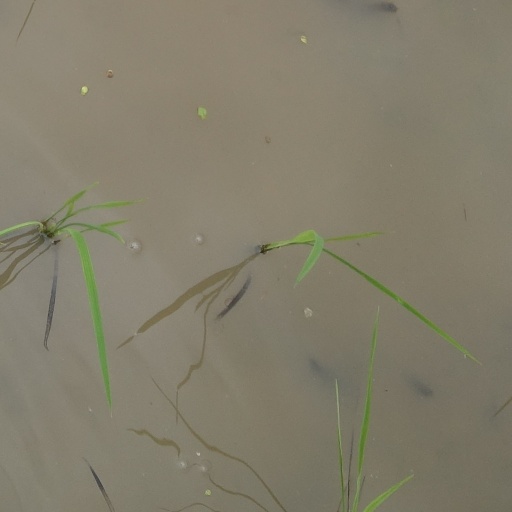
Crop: rice